Thuận An estuary

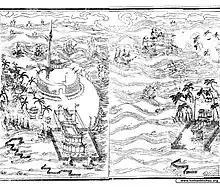
Thuận An estuary in the "Thần kinh thập nhị cảnh" (神京二十景) set of landscape paintings painted in the 5th year of Thiệu Trị, 1845

The Thuận An estuary (demotic names: cửa Eo, cửa Nộn), is an important estuarine port on the Hương River in central Vietnam's Huế.